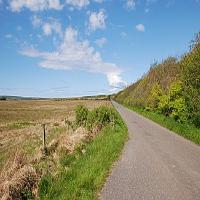
Weather: sun or clear